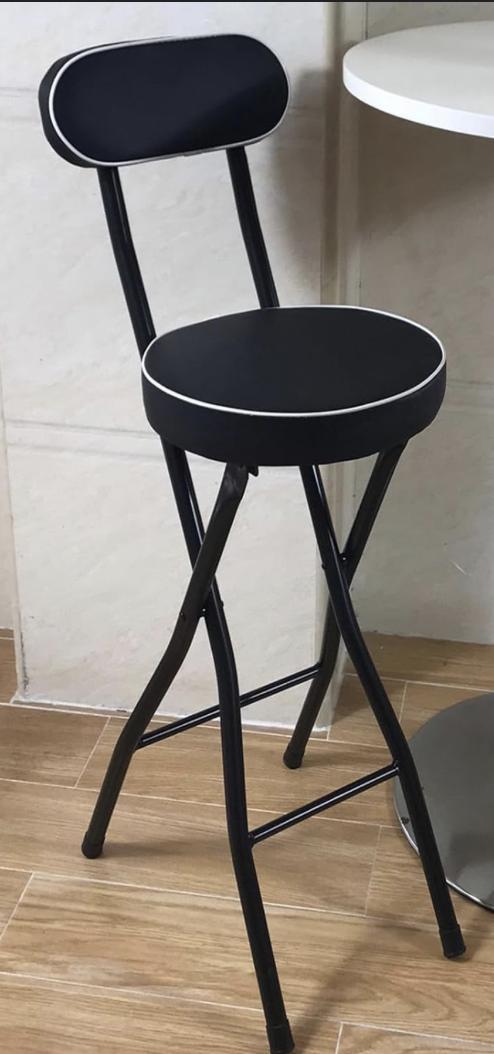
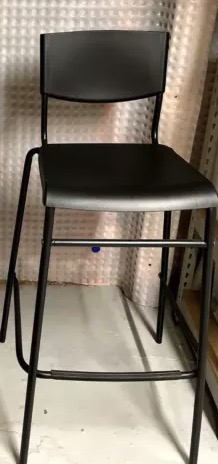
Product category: stool
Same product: no